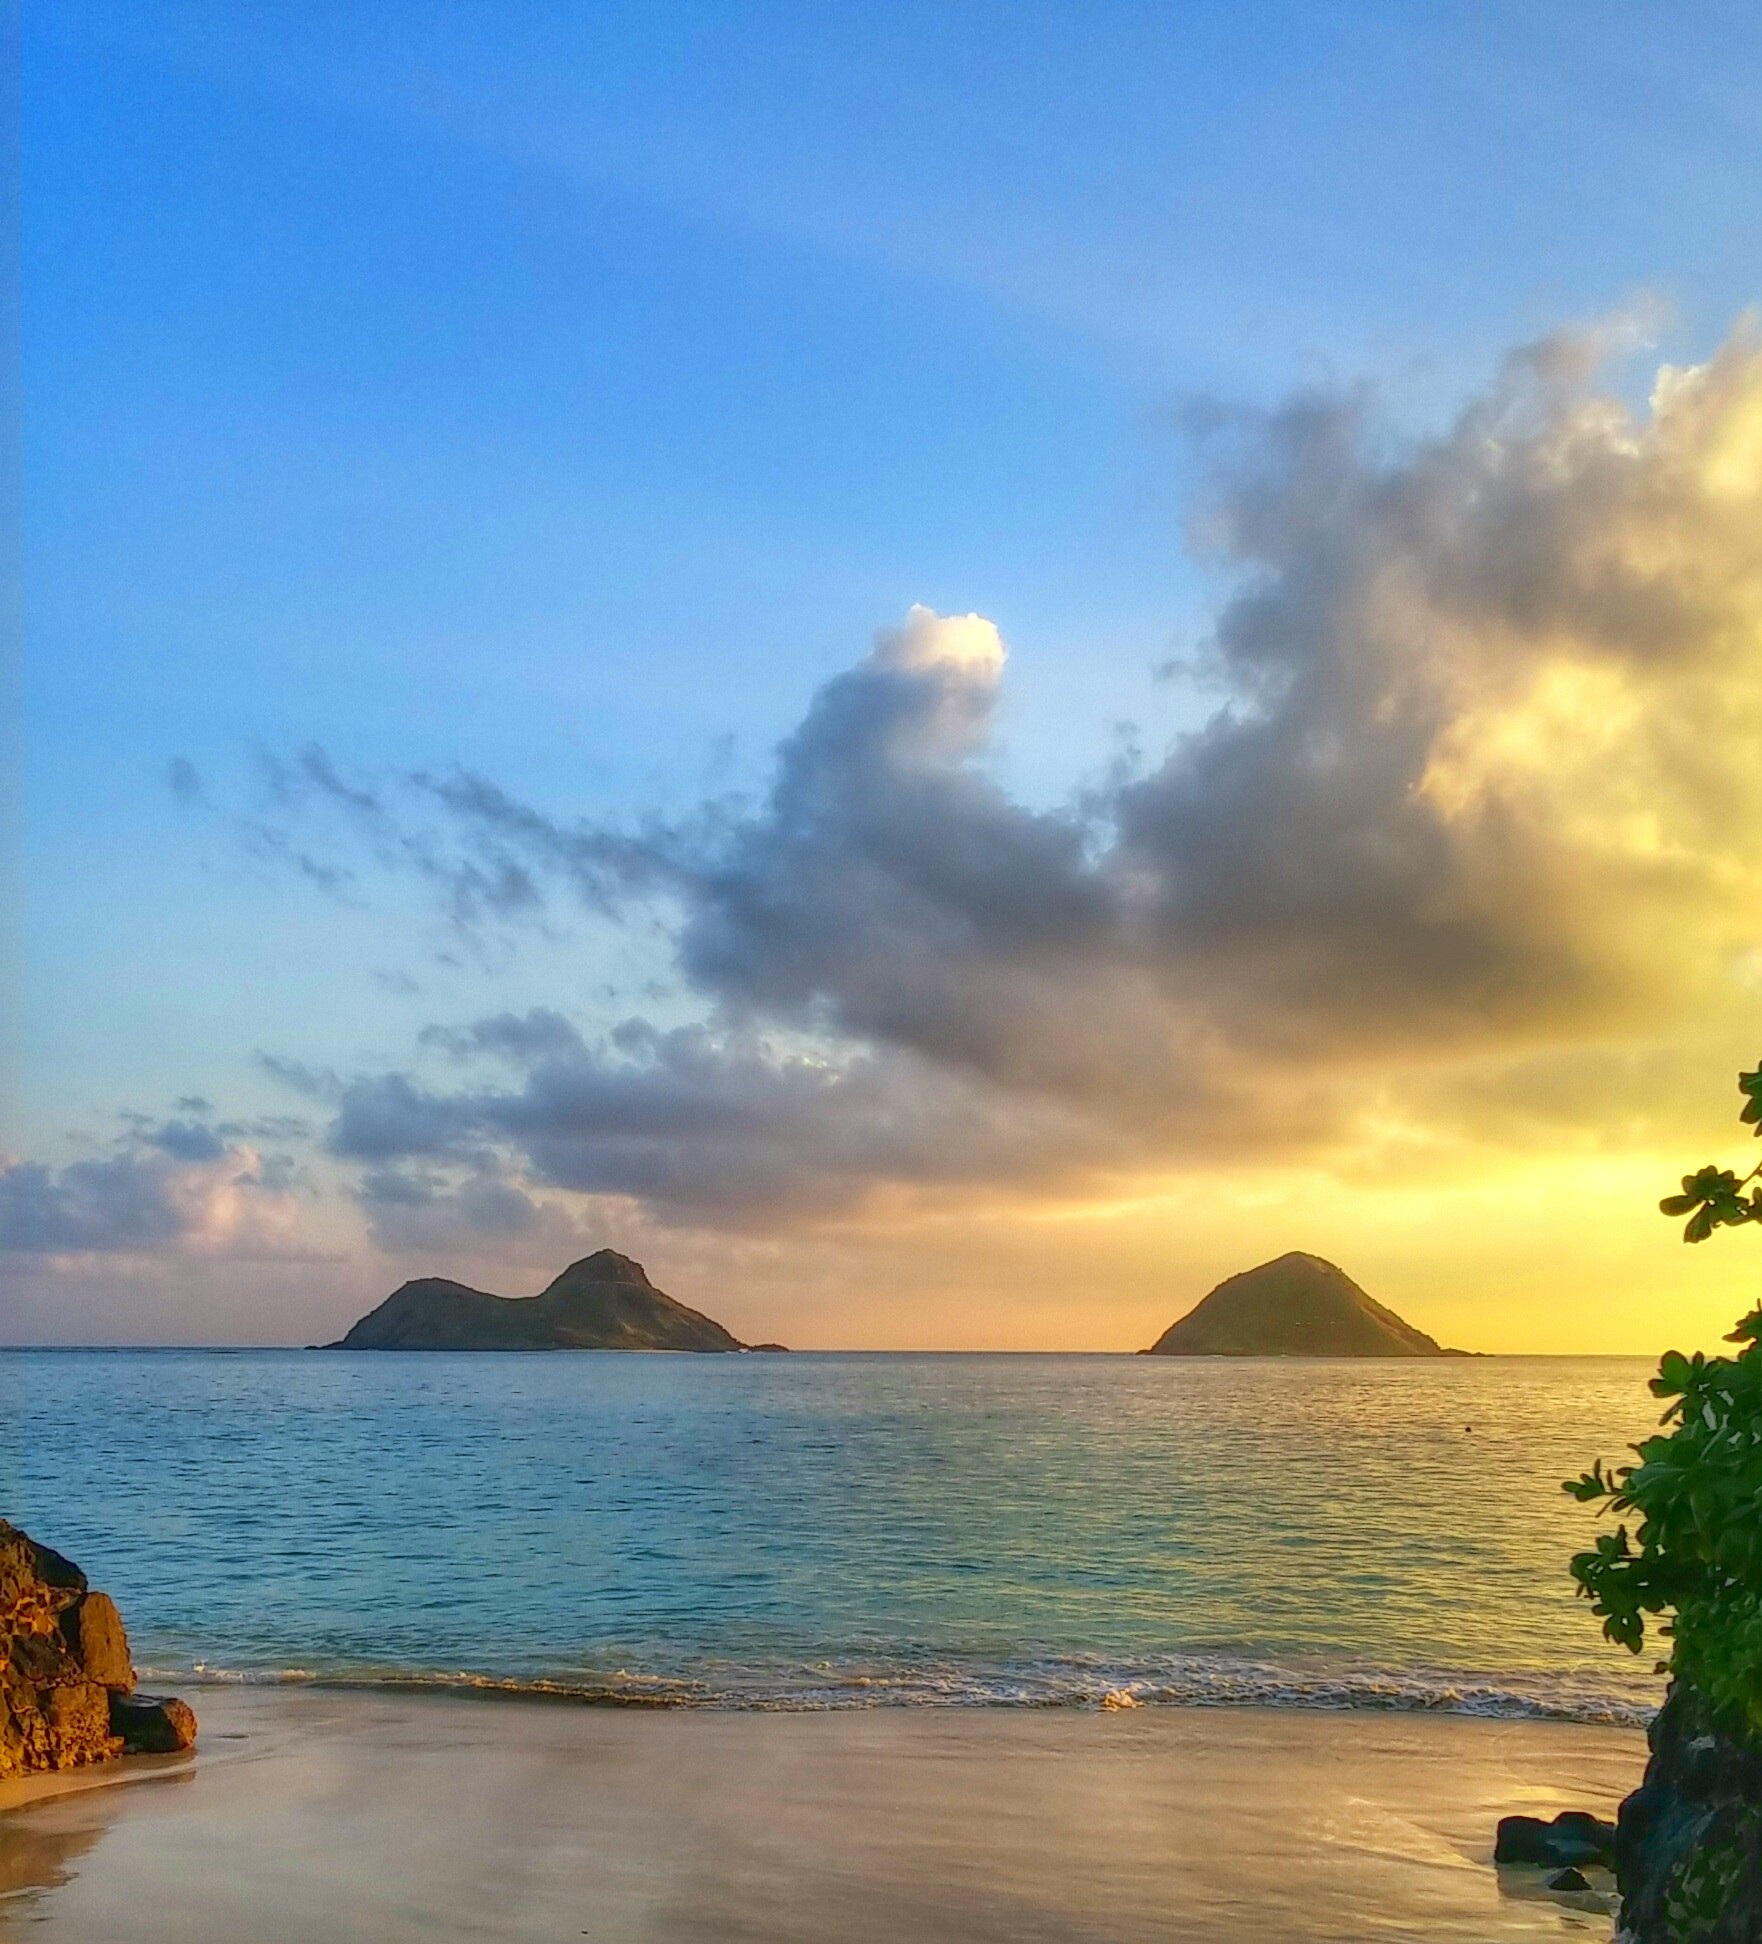
beach, sea, coast, water, nature, sand, ocean, horizon, cloud, sky, sun, sunrise, sunset, sunlight, morning, shore, dawn, summer, vacation, dusk, evening, paradise, tranquil, tropical, seascape, holiday, bay, island, hawaii, tourism, body of water, cape, afterglow